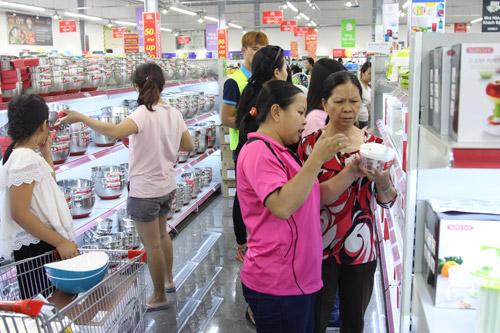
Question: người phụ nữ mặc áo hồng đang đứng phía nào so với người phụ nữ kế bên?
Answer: bên phải